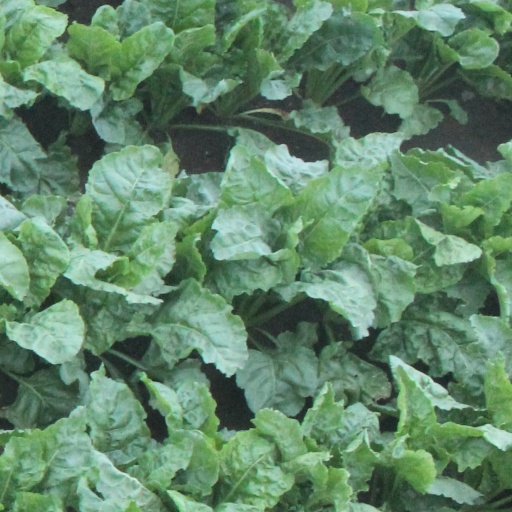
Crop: sugar beet